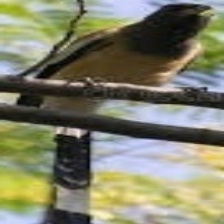
Species: RUFOUS TREPE
Scientific name: DENDROCITTA VAGABUNDA